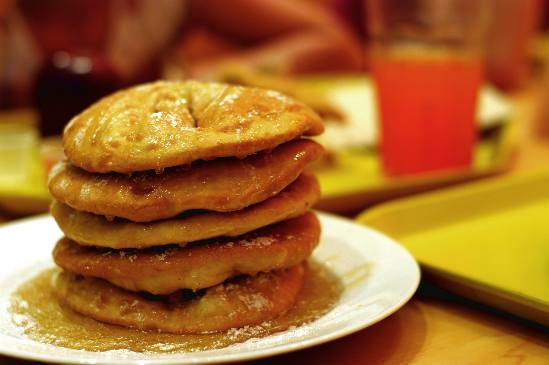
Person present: No